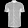
Label: Shirt